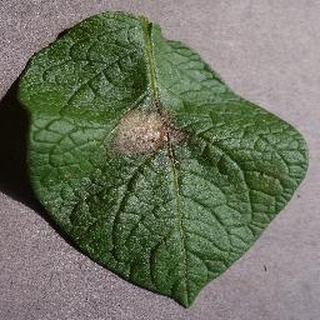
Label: potato_late_blight